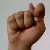
The image shows a hand gesture representing the letter 'T' in Indian Sign Language.